Charles Voysey (theist)

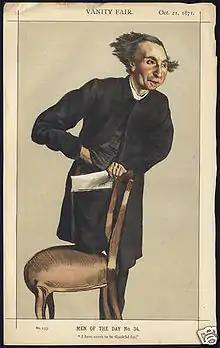

In 1863 Voysey was removed from the curacy of St Mark's, Whitechapel after preaching a sermon denying the doctrine of eternal punishment. He was recommended for the curacy of St Mark's, Victoria Docks. After a brief period as curate of North Woolwich he became curate and eventually Vicar of Healaugh near Tadcaster, in 1864, but soon ran into difficulties there.